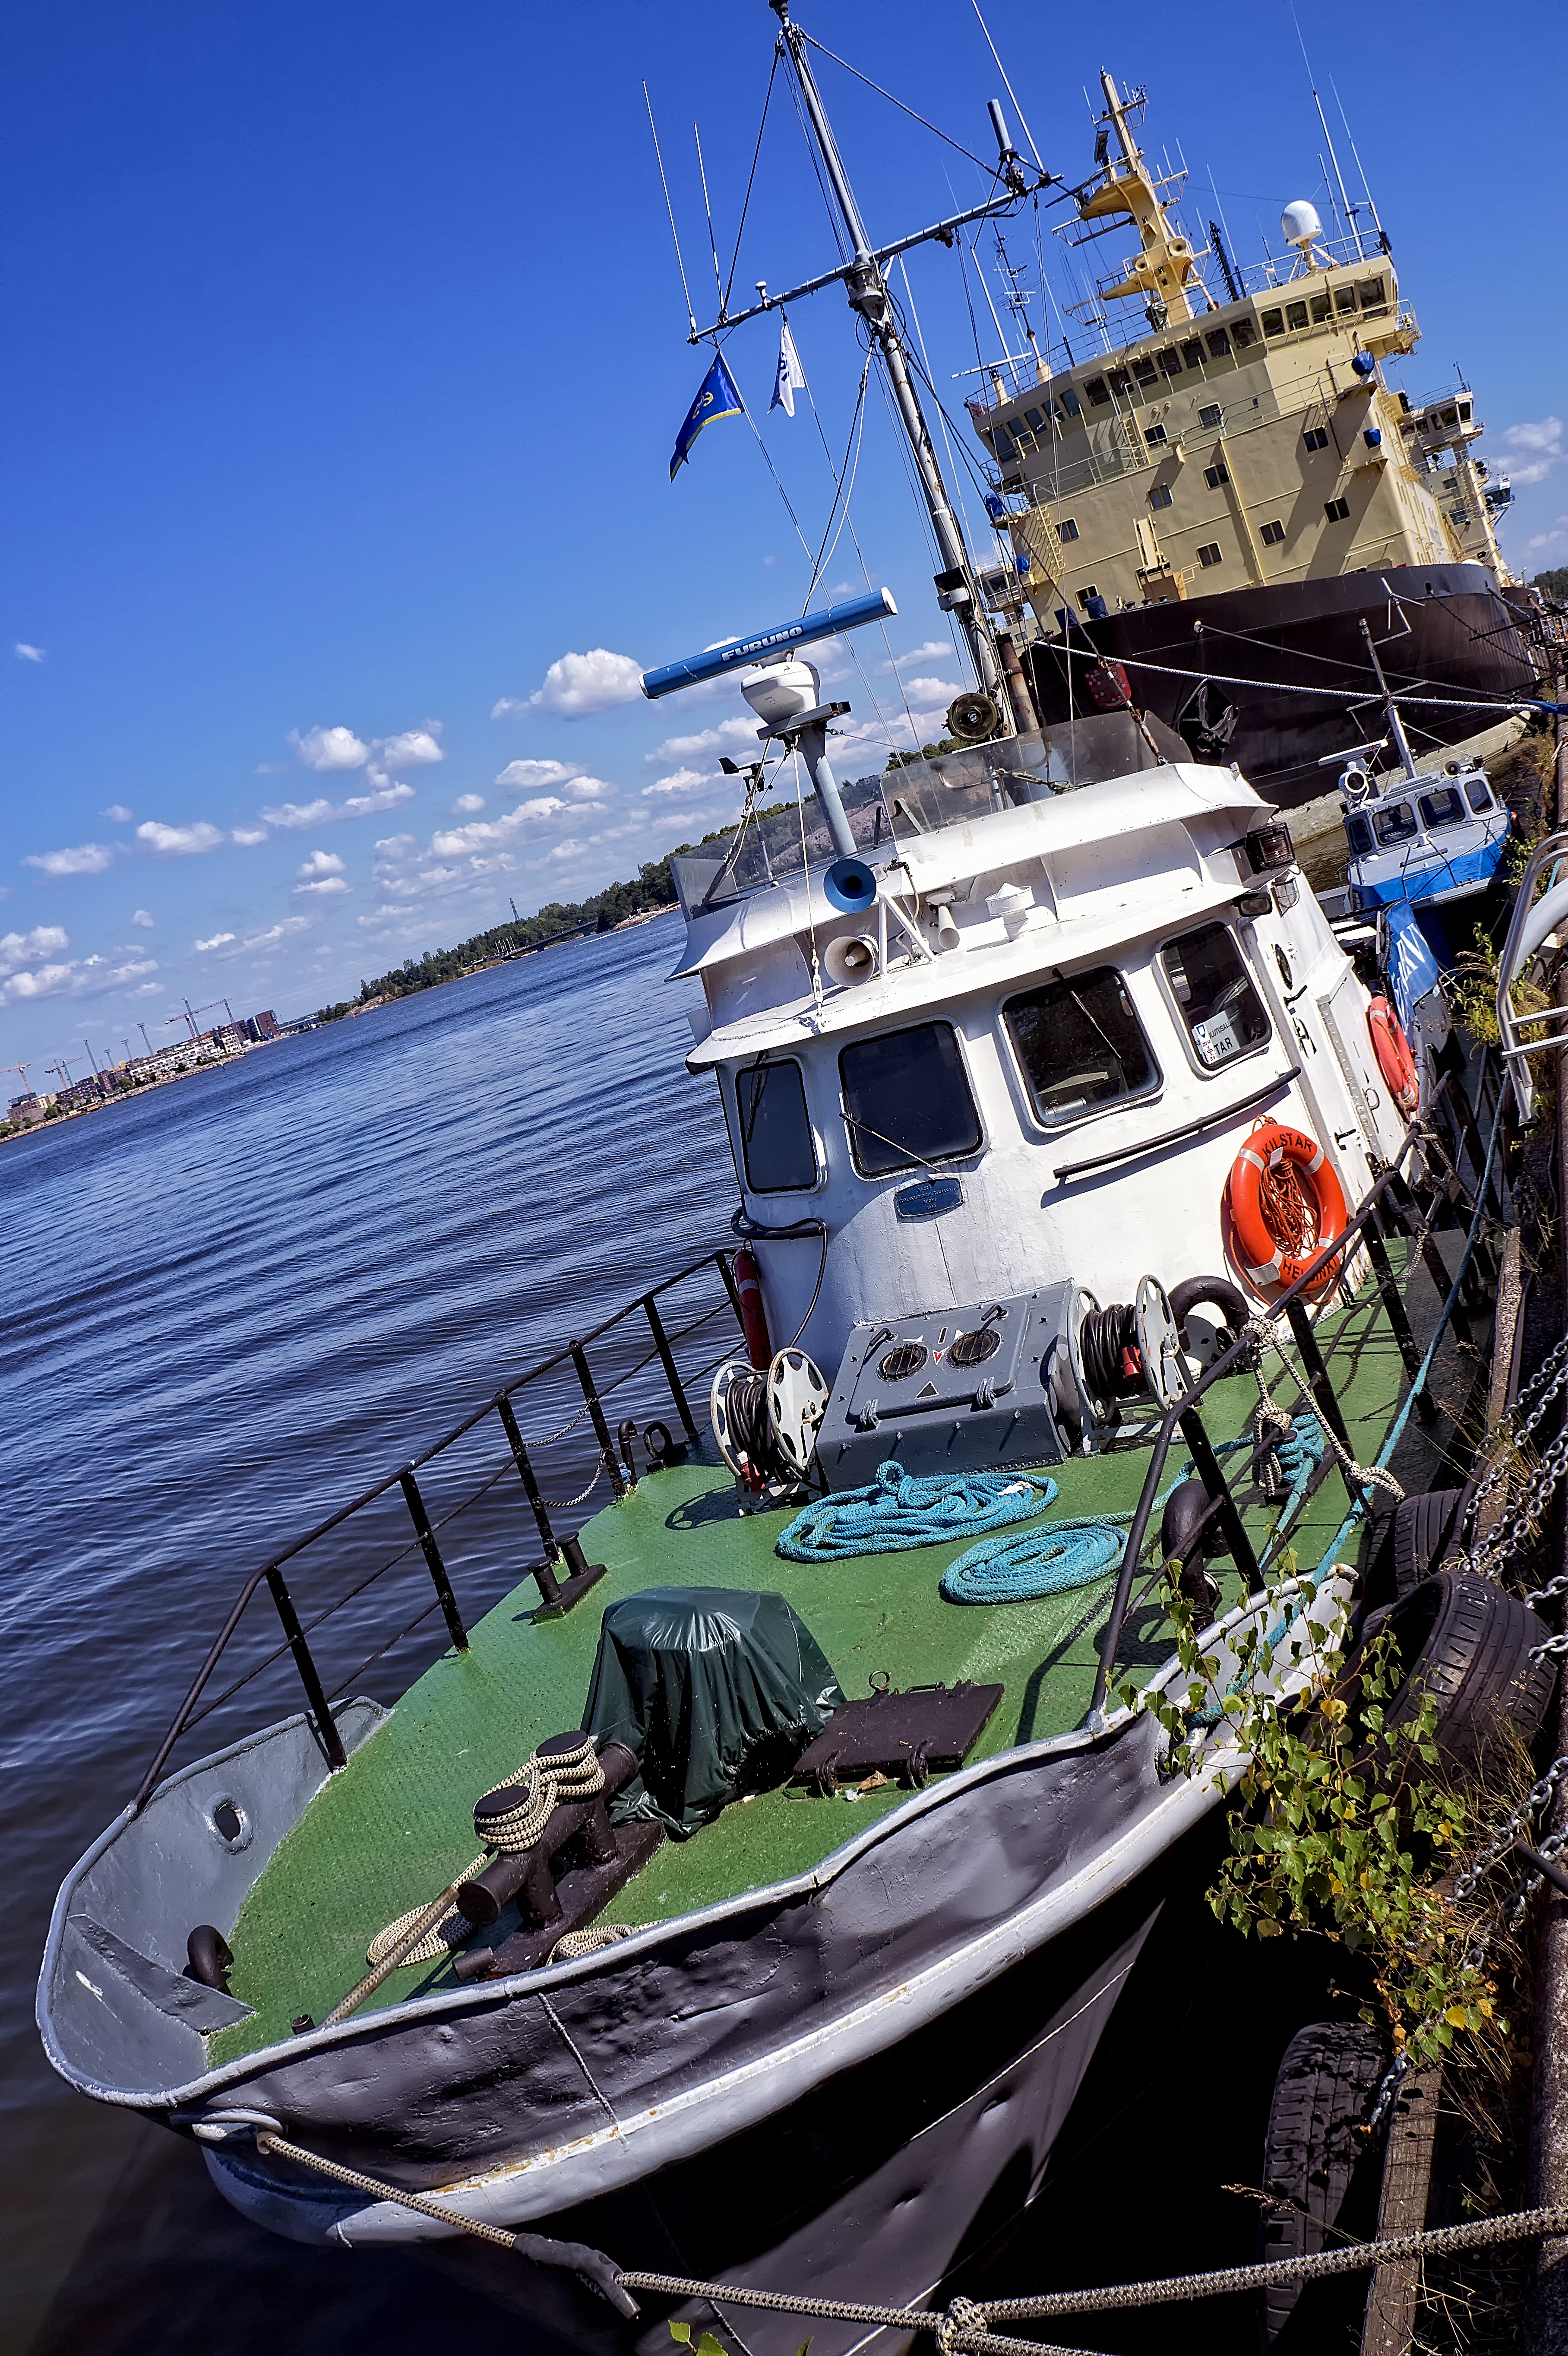
sea, water, sky, boat, ship, vehicle, blue, clouds, boats, finland, helsinki, icebreaker, tugboat, watercraft, katajanokka, erri, fishing vessel